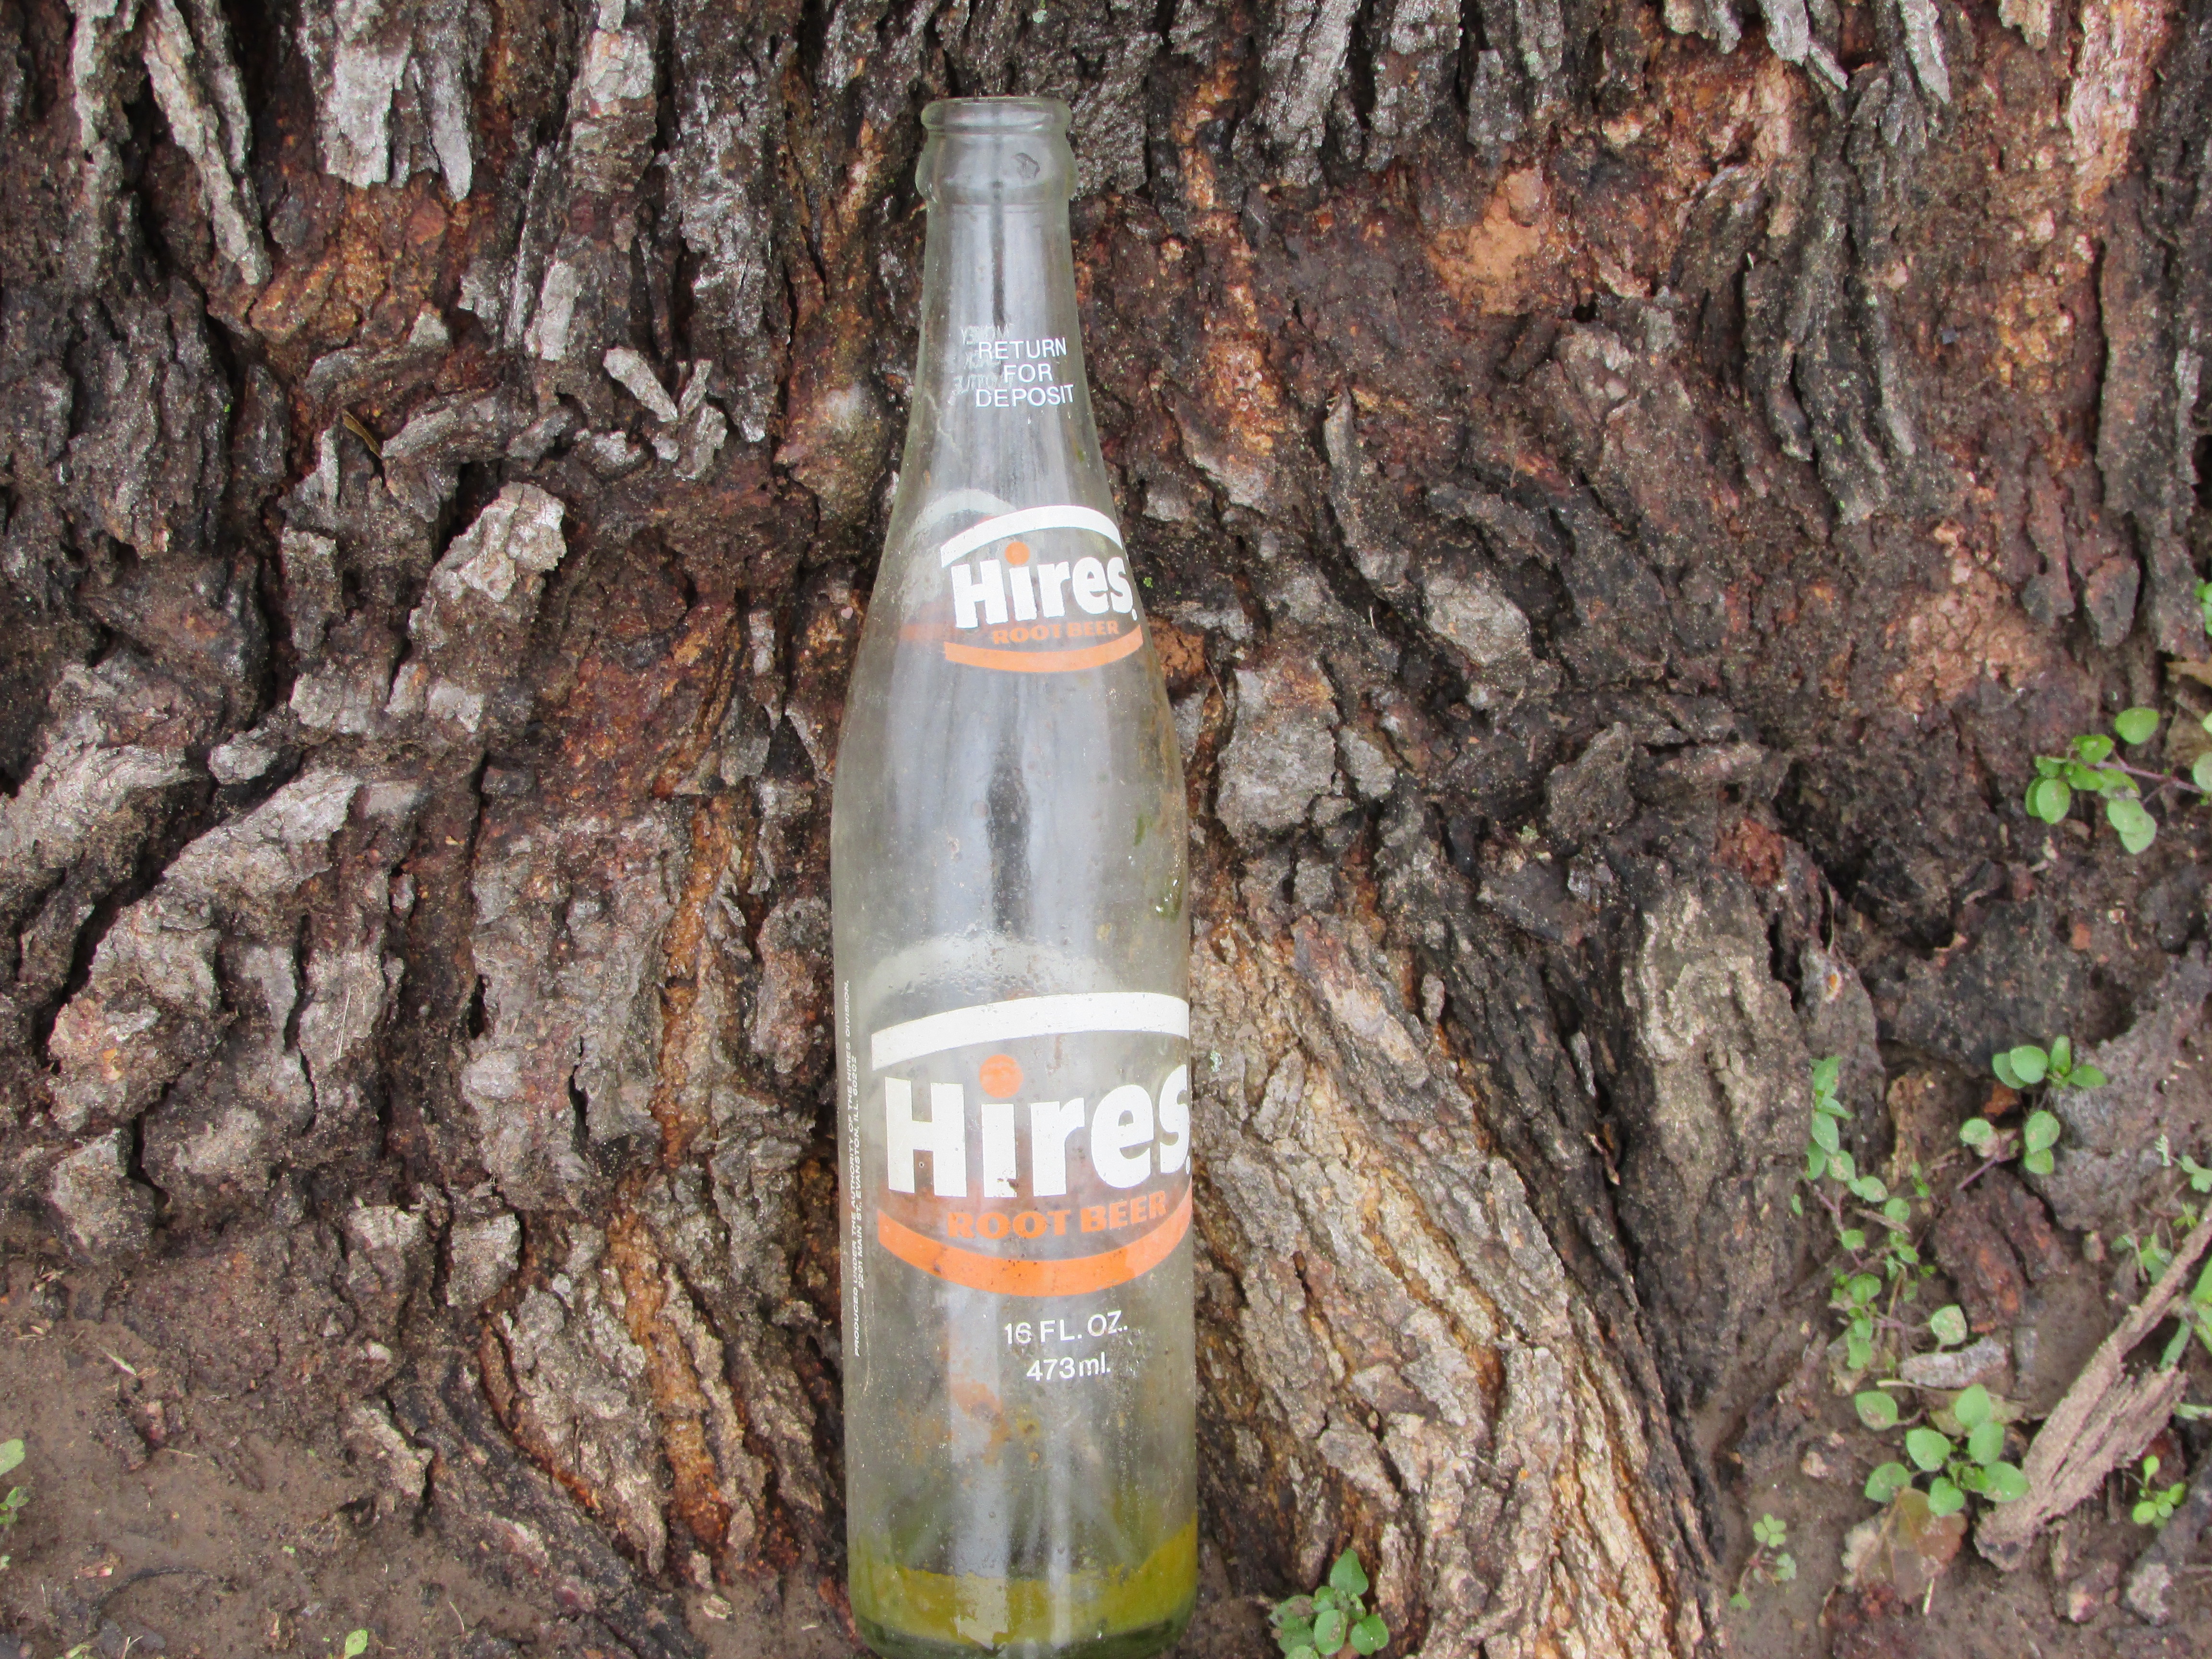
glass, old, soil, drink, bottle, trash, hires, soda, distilled beverage, root beer